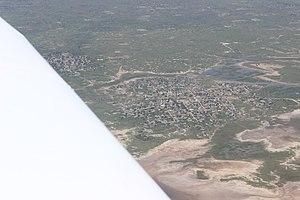
Kaolack, chef-lieu de la région éponyme, est un port fluvial et l'une des plus grandes villes du Sénégal.